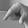
ASL letter: Q